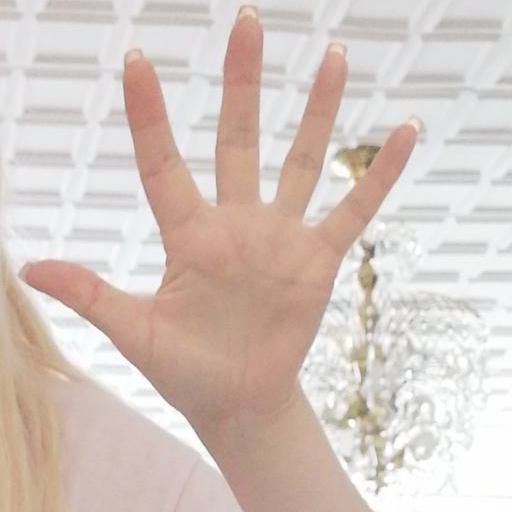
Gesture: palm